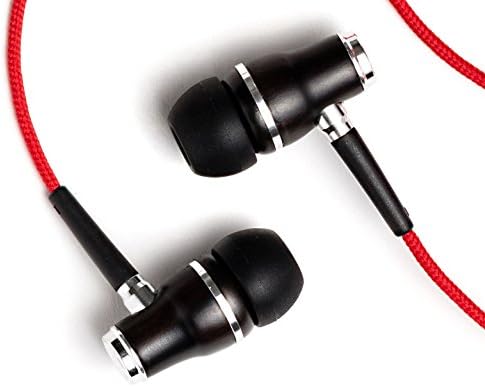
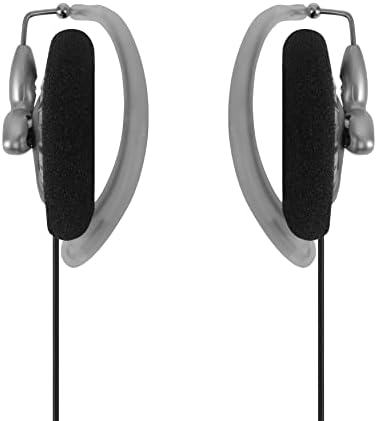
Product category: headphones
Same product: no